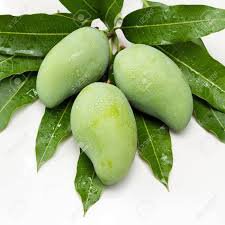
Label: Mango